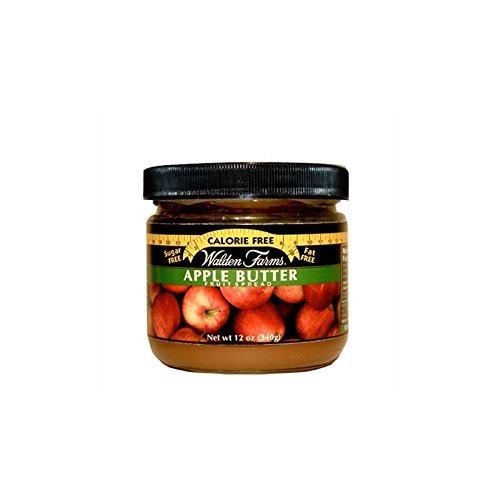
Item Name: WALDEN FARMS FRUIT SPRD CF NO CARB APLEBTTR, 12 OZ
Value: 12.0
Unit: Ounce

Price: 4.69